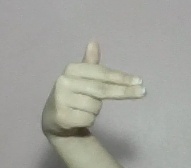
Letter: ghain